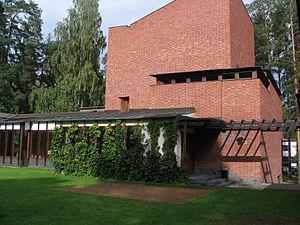
La mairie de Säynätsalo est un centre polyvalent conçu par l'architecte finlandais Alvar Aalto entre 1949 et 1952. Il est situé à Säynätsalo, un quartier de Jyväskylä en Finlande-Centrale. Ce n'est plus à proprement parler une mairie depuis que la commune de Säynätsalo a été rattachée à Jyväskylä en 1993. Le complexe accueille aujourd'hui le conseil local, une bibliothèque, des bureaux gouvernementaux et des logements.